171st Rifle Division

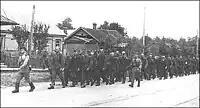
German PoWs march through Rēzekne in July 1944.

The city of Rēzekne was cleared of German forces on July 27 and the 171st was recognized for its role when it received the Order of the Red Banner on August 9. As 3rd Shock continued to advance, by the second week of September it was approaching Krustpils "en route" to Riga. Leaving that city to other forces, by the first week of October the Army was in the vicinity of Iecava. On November 29 the commander of the 1st Belorussian Front, Marshal Zhukov, received the following:A further directive on December 7 ordered that the personnel strength of the Army's nine rifle divisions be reinforced to 6,500 men each, as well as 900 horses.